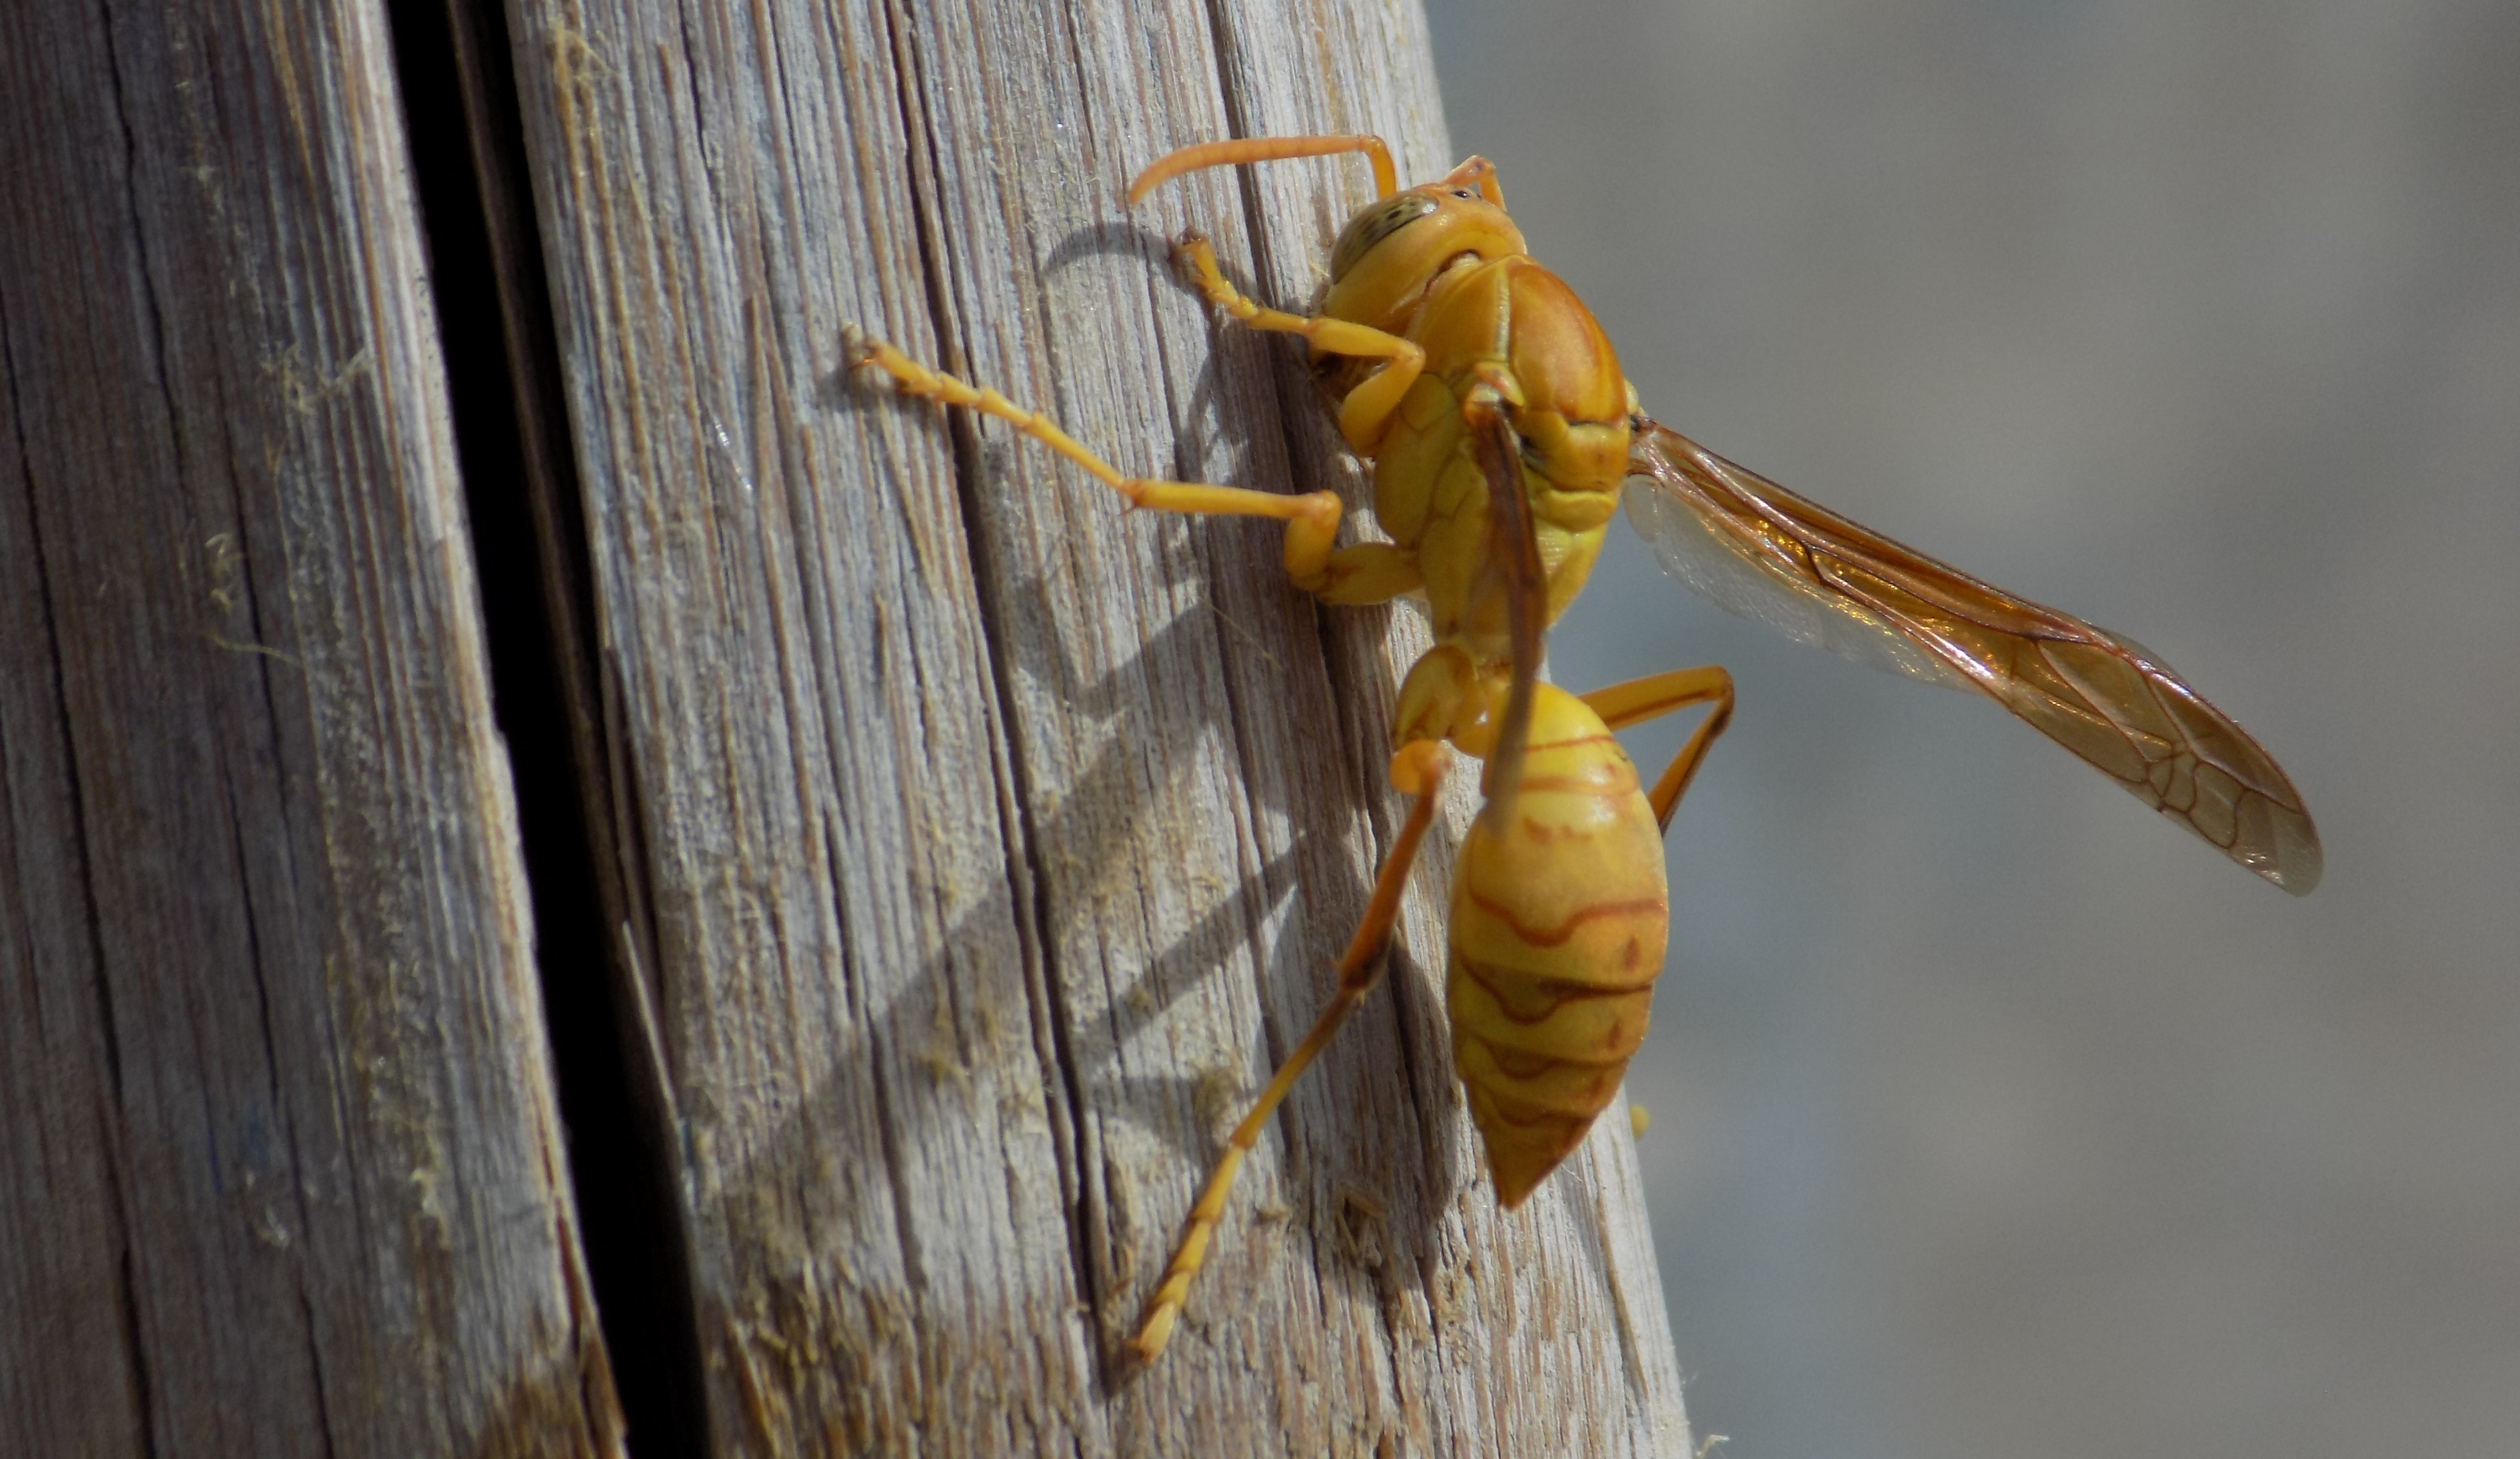
nature, wildlife, perfect, shot, focus, rohit, photography, world, insect, pest, invertebrate, membrane winged insect, net winged insects, hornet, arthropod, wasp, organism, macro photography, bug, Eumenidae, parasite